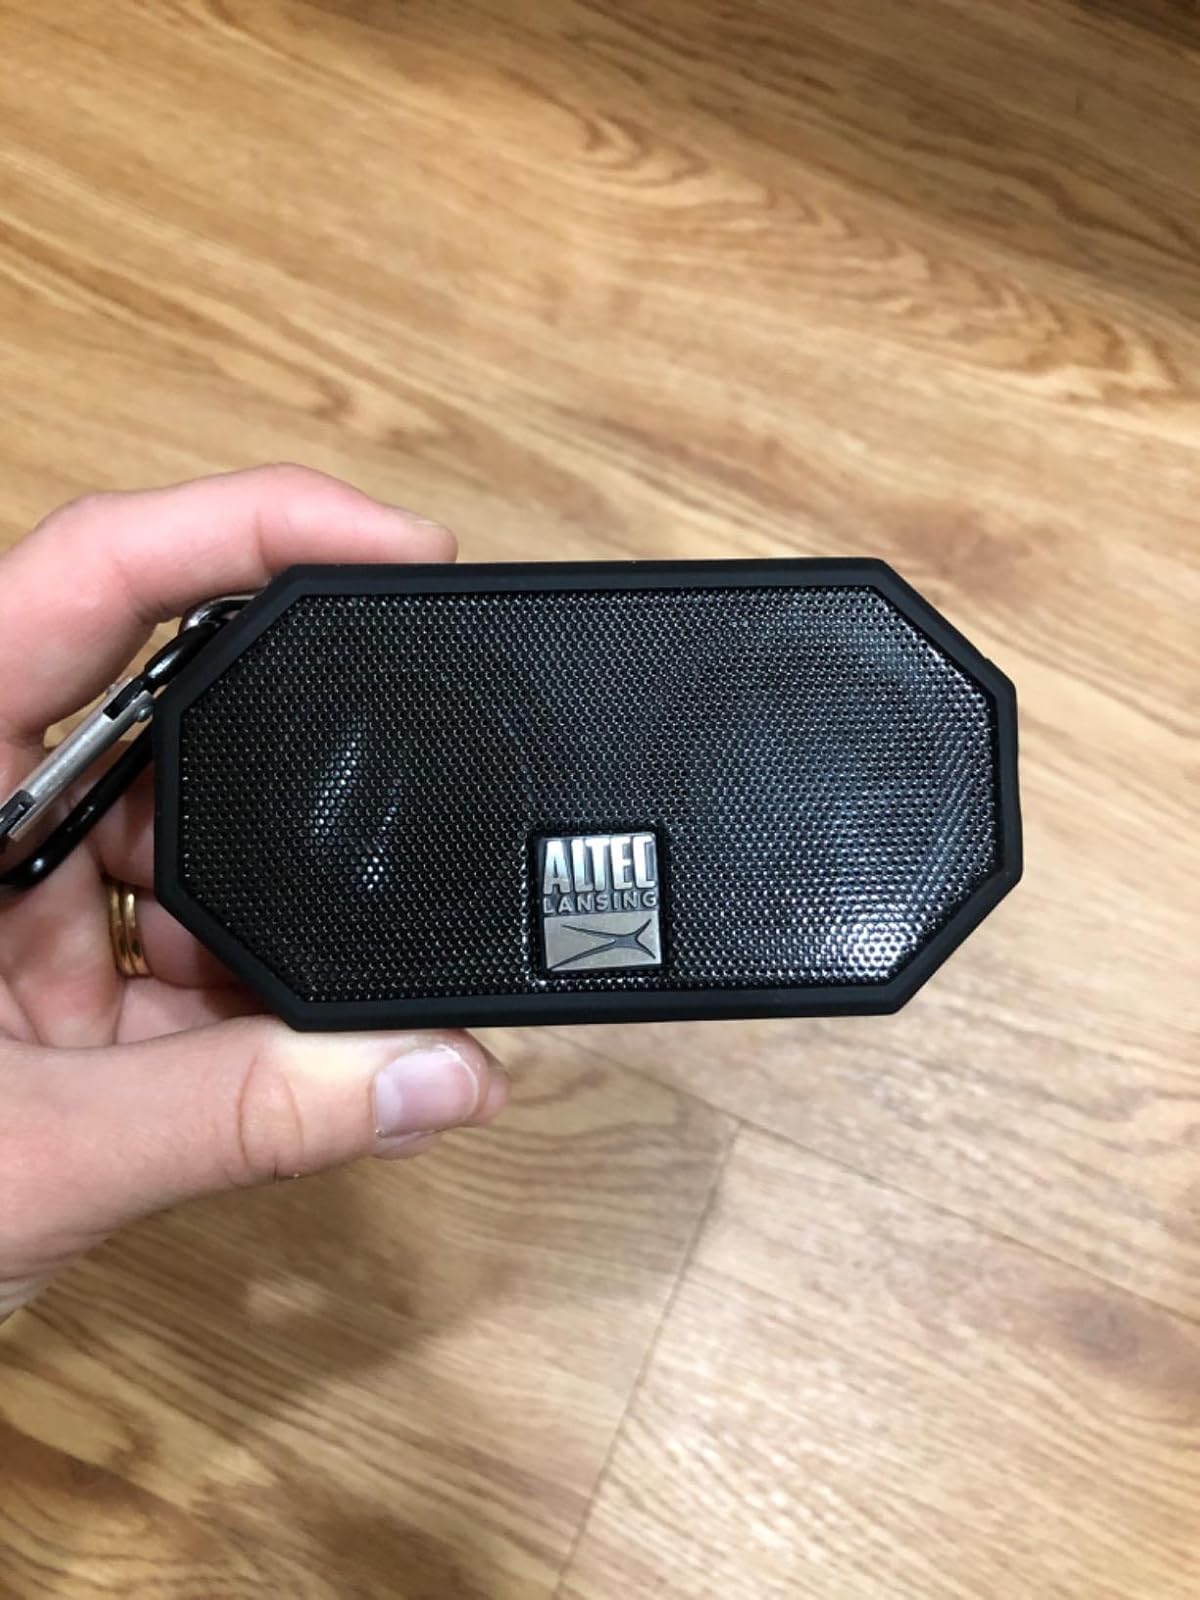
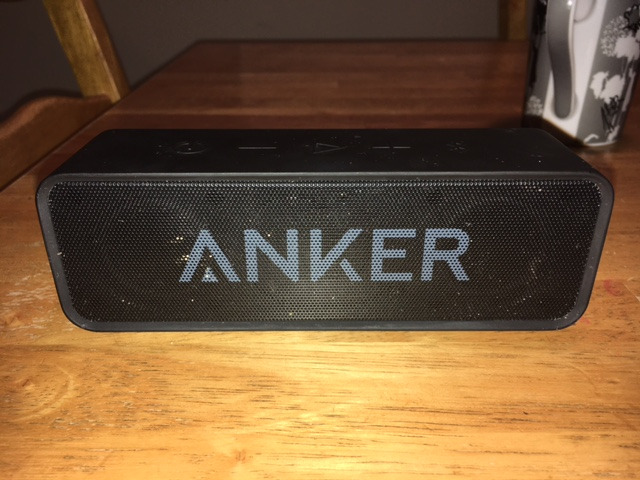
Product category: speaker
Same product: no